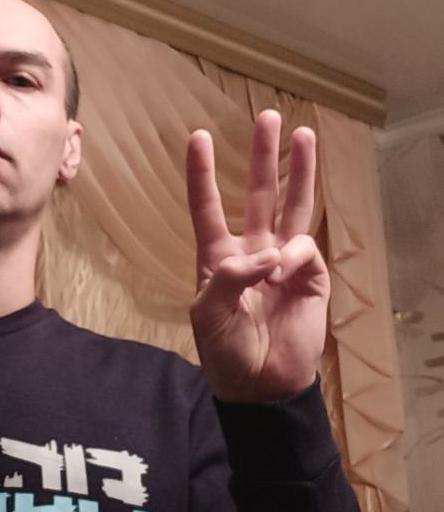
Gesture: three